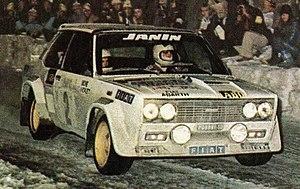
Jean-Claude Andruet, dit La Panique, né le 13 août 1940 à Montreuil, est un pilote de rallye français, qui a remporté deux fois le titre de champion de France dans cette discipline. Très éclectique, il a également participé à de nombreuses épreuves sur circuits, ou en courses de côte.
Le Rallye Monte-Carlo 1977, disputé du 22 au 28 janvier 1977, est la quarante-deuxième manche du championnat du monde des rallyes courue depuis 1973, et la première manche du championnat du monde des rallyes 1977. C'est également la première des vingt épreuves de la Coupe FIA 1977 des pilotes de rallye, nouvellement créée.
La Fiat 131 Abarth Rally est une voiture de rallye créée sous la responsabilité des ingénieurs d'Abarth sur la base de la berline Fiat 131 de série. Ce modèle particulier sera produit entre octobre 1975 et mars 1976 à 400 exemplaires pour pouvoir être homologué en Groupe 4.